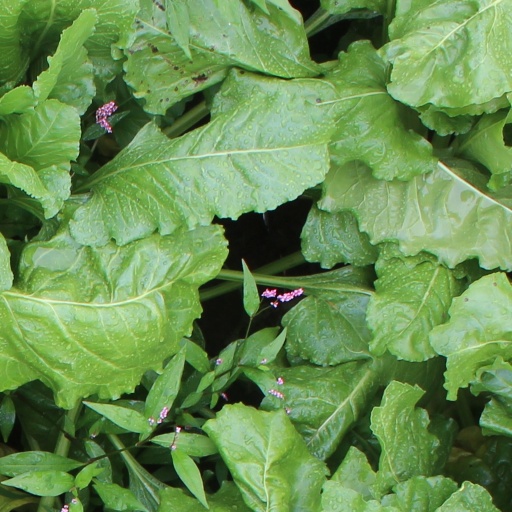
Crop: sugar beet